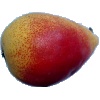
Label: Pear 2